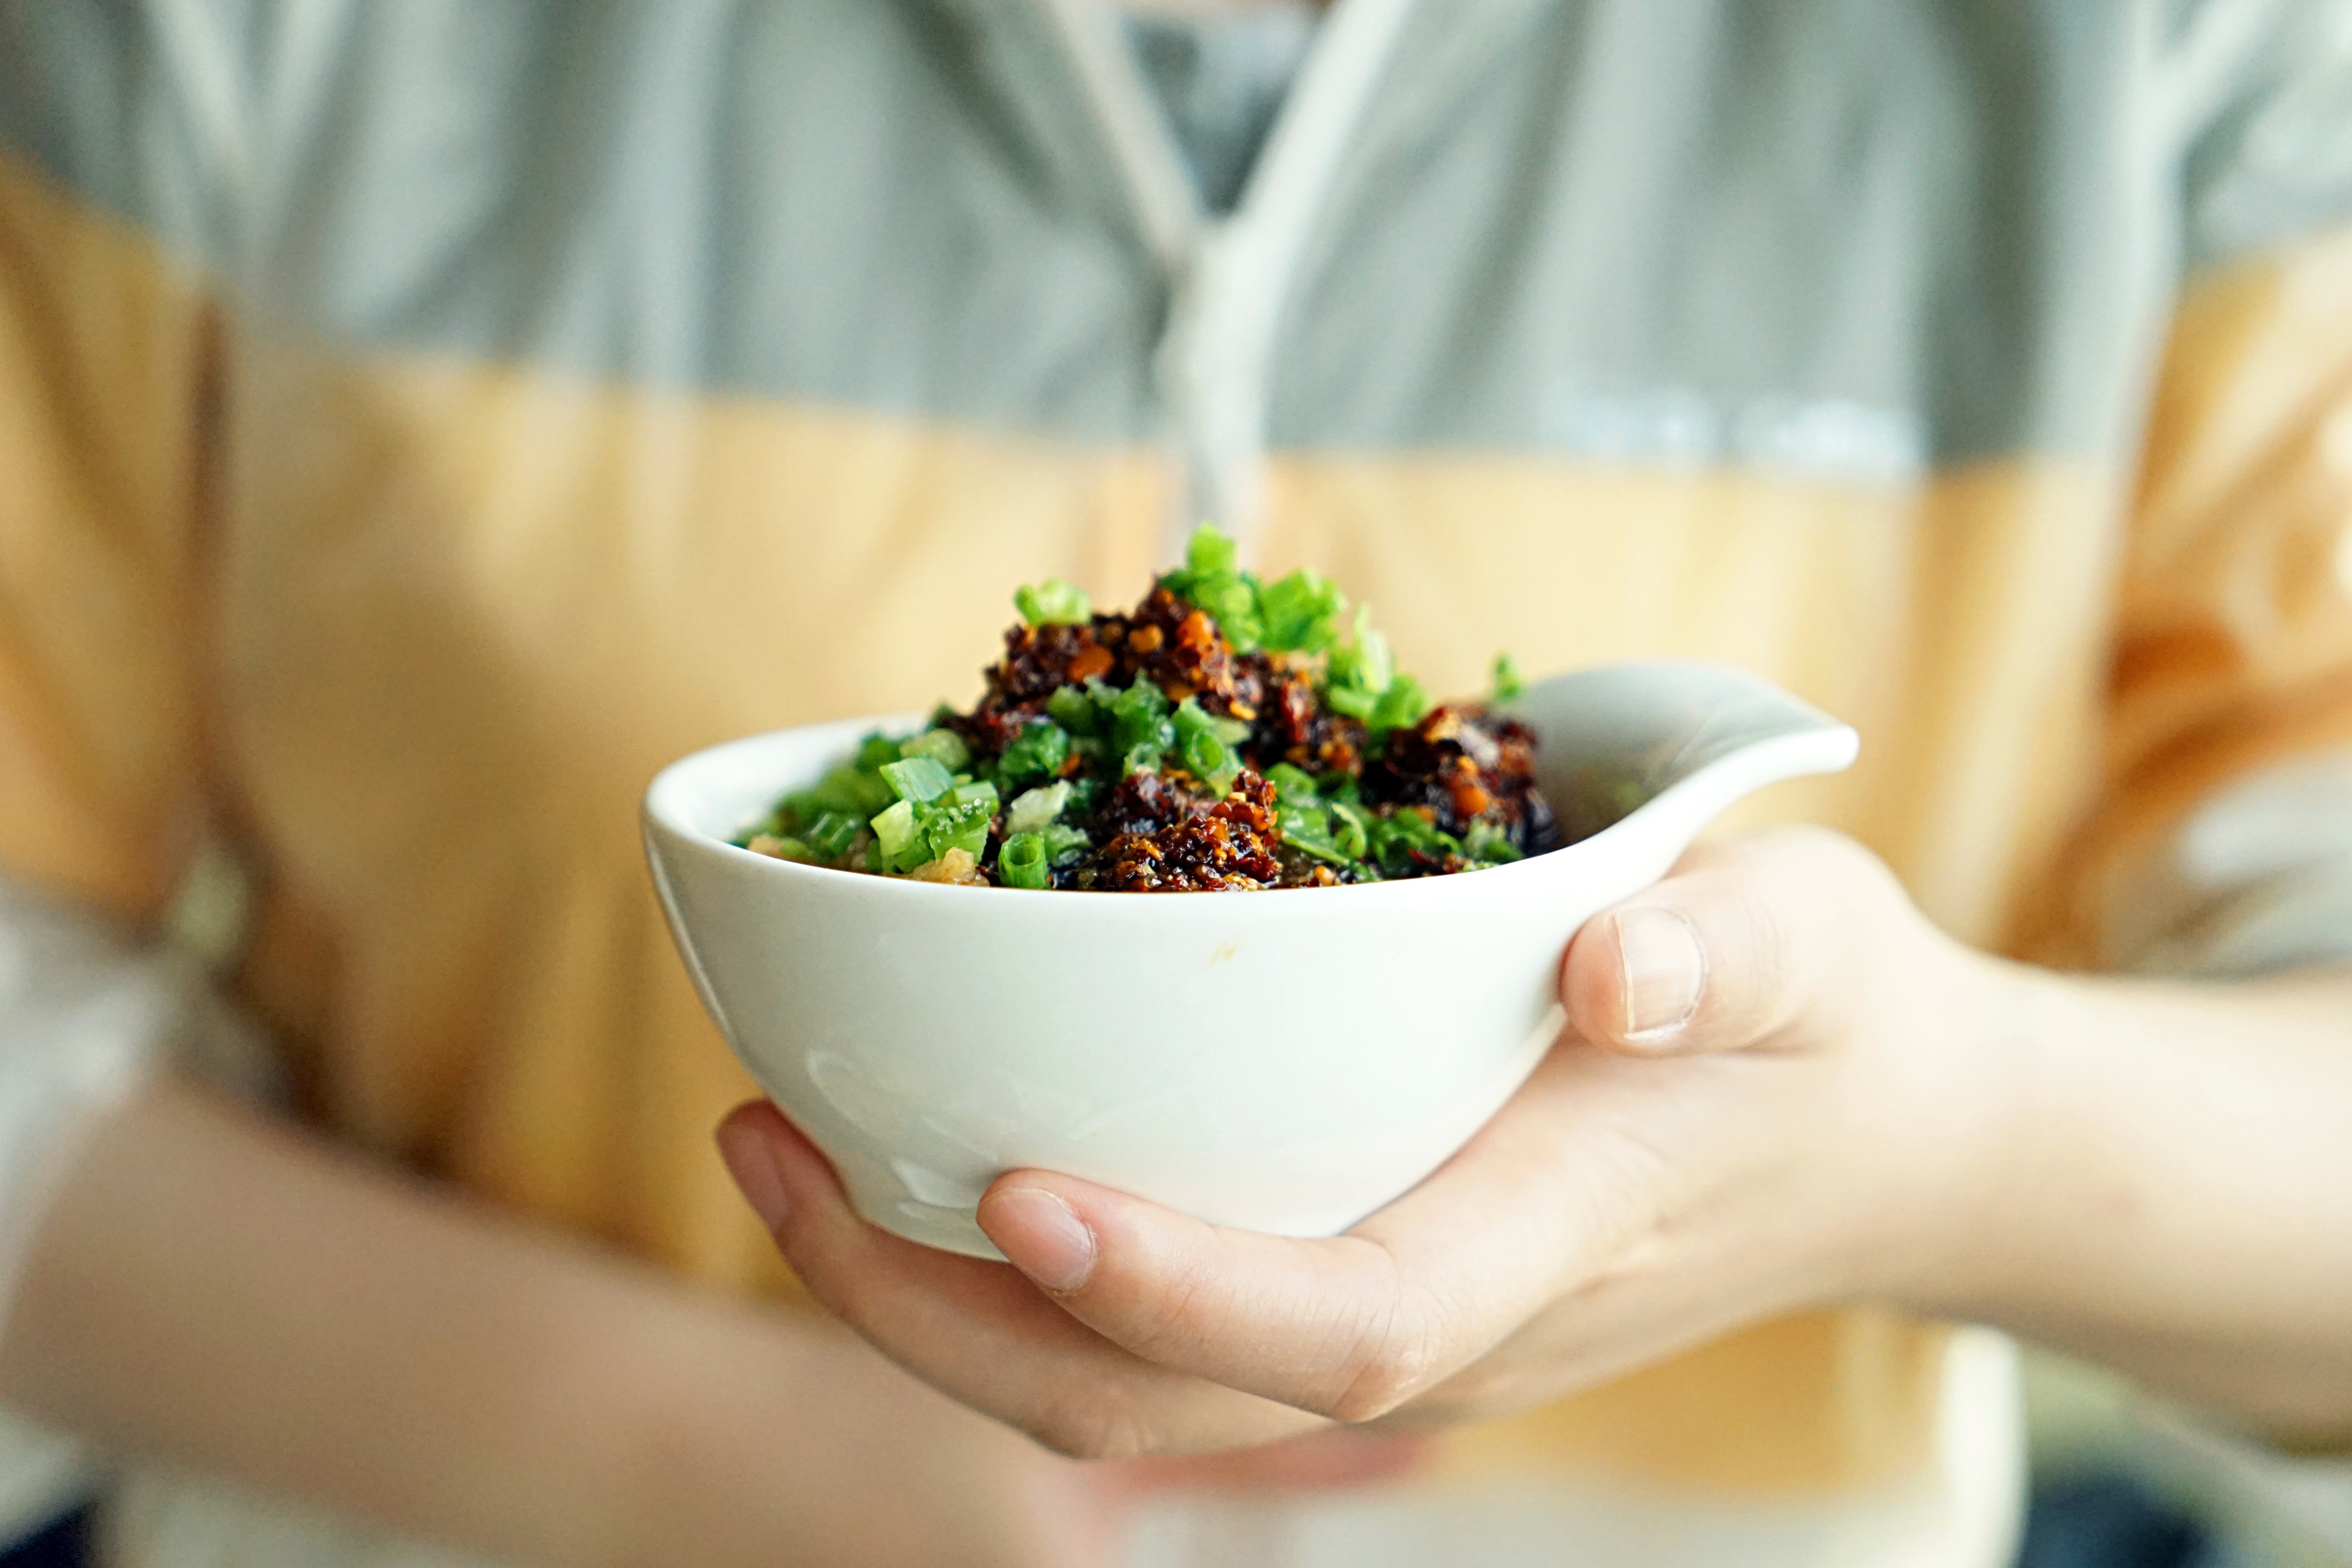
flower, dish, meal, food, produce, sauce, chinese food, chafing dish